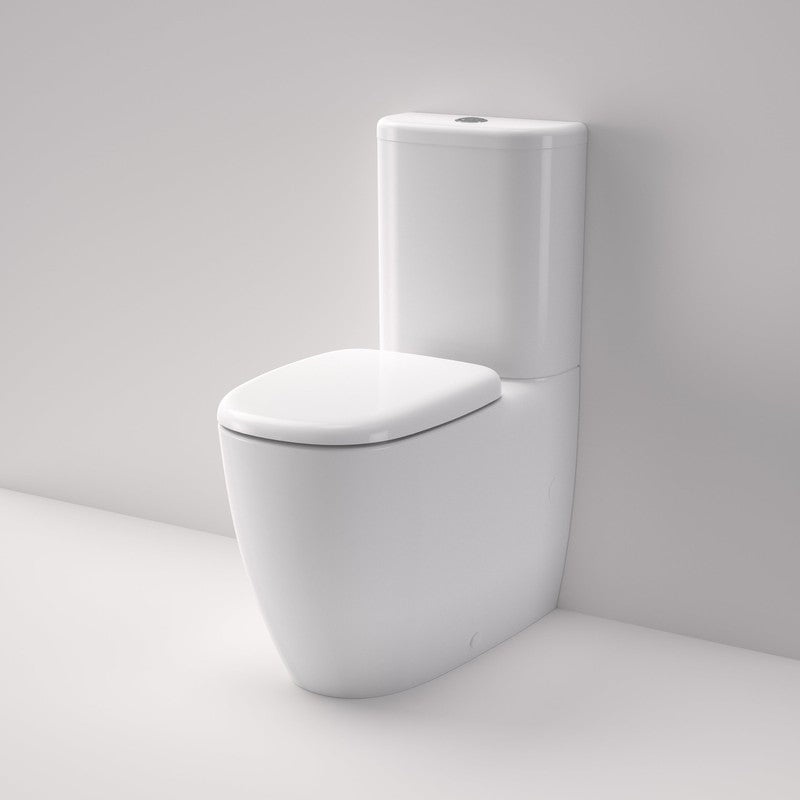
Caroma Contura II Cleanflush Wall Faced Close Coupled BI Suite - White
Looking for back to wall toilet suite? Our Caroma Wall Faced toilets might be the right fit for you! The Contura Collection features carefully chosen materials to keep up with the rhthym of daily life in the bathroom. Embrace natural luxury with the Contura Collection - sculptural design with an organic simplicity to create a sense of subtle indulgence for your bathroom Feel confident with Blue Leaf, your official destination as the leading Caroma retailer, providing unparalleled security and confidence in every transaction. Product Information CleanFlush rimless technology is a patented Australian design that provides a whole bowl clean with no splashback GermGard protection is a unique antimicrobial formula which kills harmful bacteria, this technology not only helps prevent the spread of nasty germs making cleaning even easier. Back entry or bottom inlet cistern Universal trap (UniTrap) for S or P trap installations S Trap 60 to 200mm, P Trap 185mm Drop zone and bowl design minimises cleaning Optional coloured flush buttons and seat hinge caps to match Contura II tapware Includes soft close toilet seat with quick release function for easy cleaning D82 fixing bracket includedSupplied with patented UniOrbital connector Easy height design: A raised seat height is easier to use for persons with restricted movement Complete the look with the matching Contura II Bathroom Collection WELS 4 Rated, 4.5/3 (3.5L average flush) WELS 4 Star Rated, 4.5L/3L (3.5L Average Flus About Caroma Caroma is an iconic Australian brand with a proud history of over 80 years, delivering innovative and stylish bathroom products designed for local living. Known for their high-quality toilets, basins, tapware, mixers, vanities, mirrors, and shaving cabinets, Caroma combines cutting-edge technology with timeless design. Every product is engineered to meet Australian standards, with a strong focus on water efficiency, sustainability, and durability—making Caroma a trusted choice for residential and commercial bathrooms alike. Caroma’s standout collections such as Urbane, Contura, Liano, and Luna offer cohesive, contemporary solutions that blend seamlessly into a variety of bathroom styles. From elegant rimless toilet suites and above-counter basins, to minimalist wall-mounted mixers and mirrored shaving cabinets, each piece is designed for both form and function. With a wide range of finishes and styles, Caroma continues to lead the way in sustainable, Australian-designed bathroomware that enhances everyday living.
Brand: Caroma
Category: Hardware > Plumbing > Plumbing Fixtures > Toilets & Bidets > Toilets > Wall-Mounted Toilets